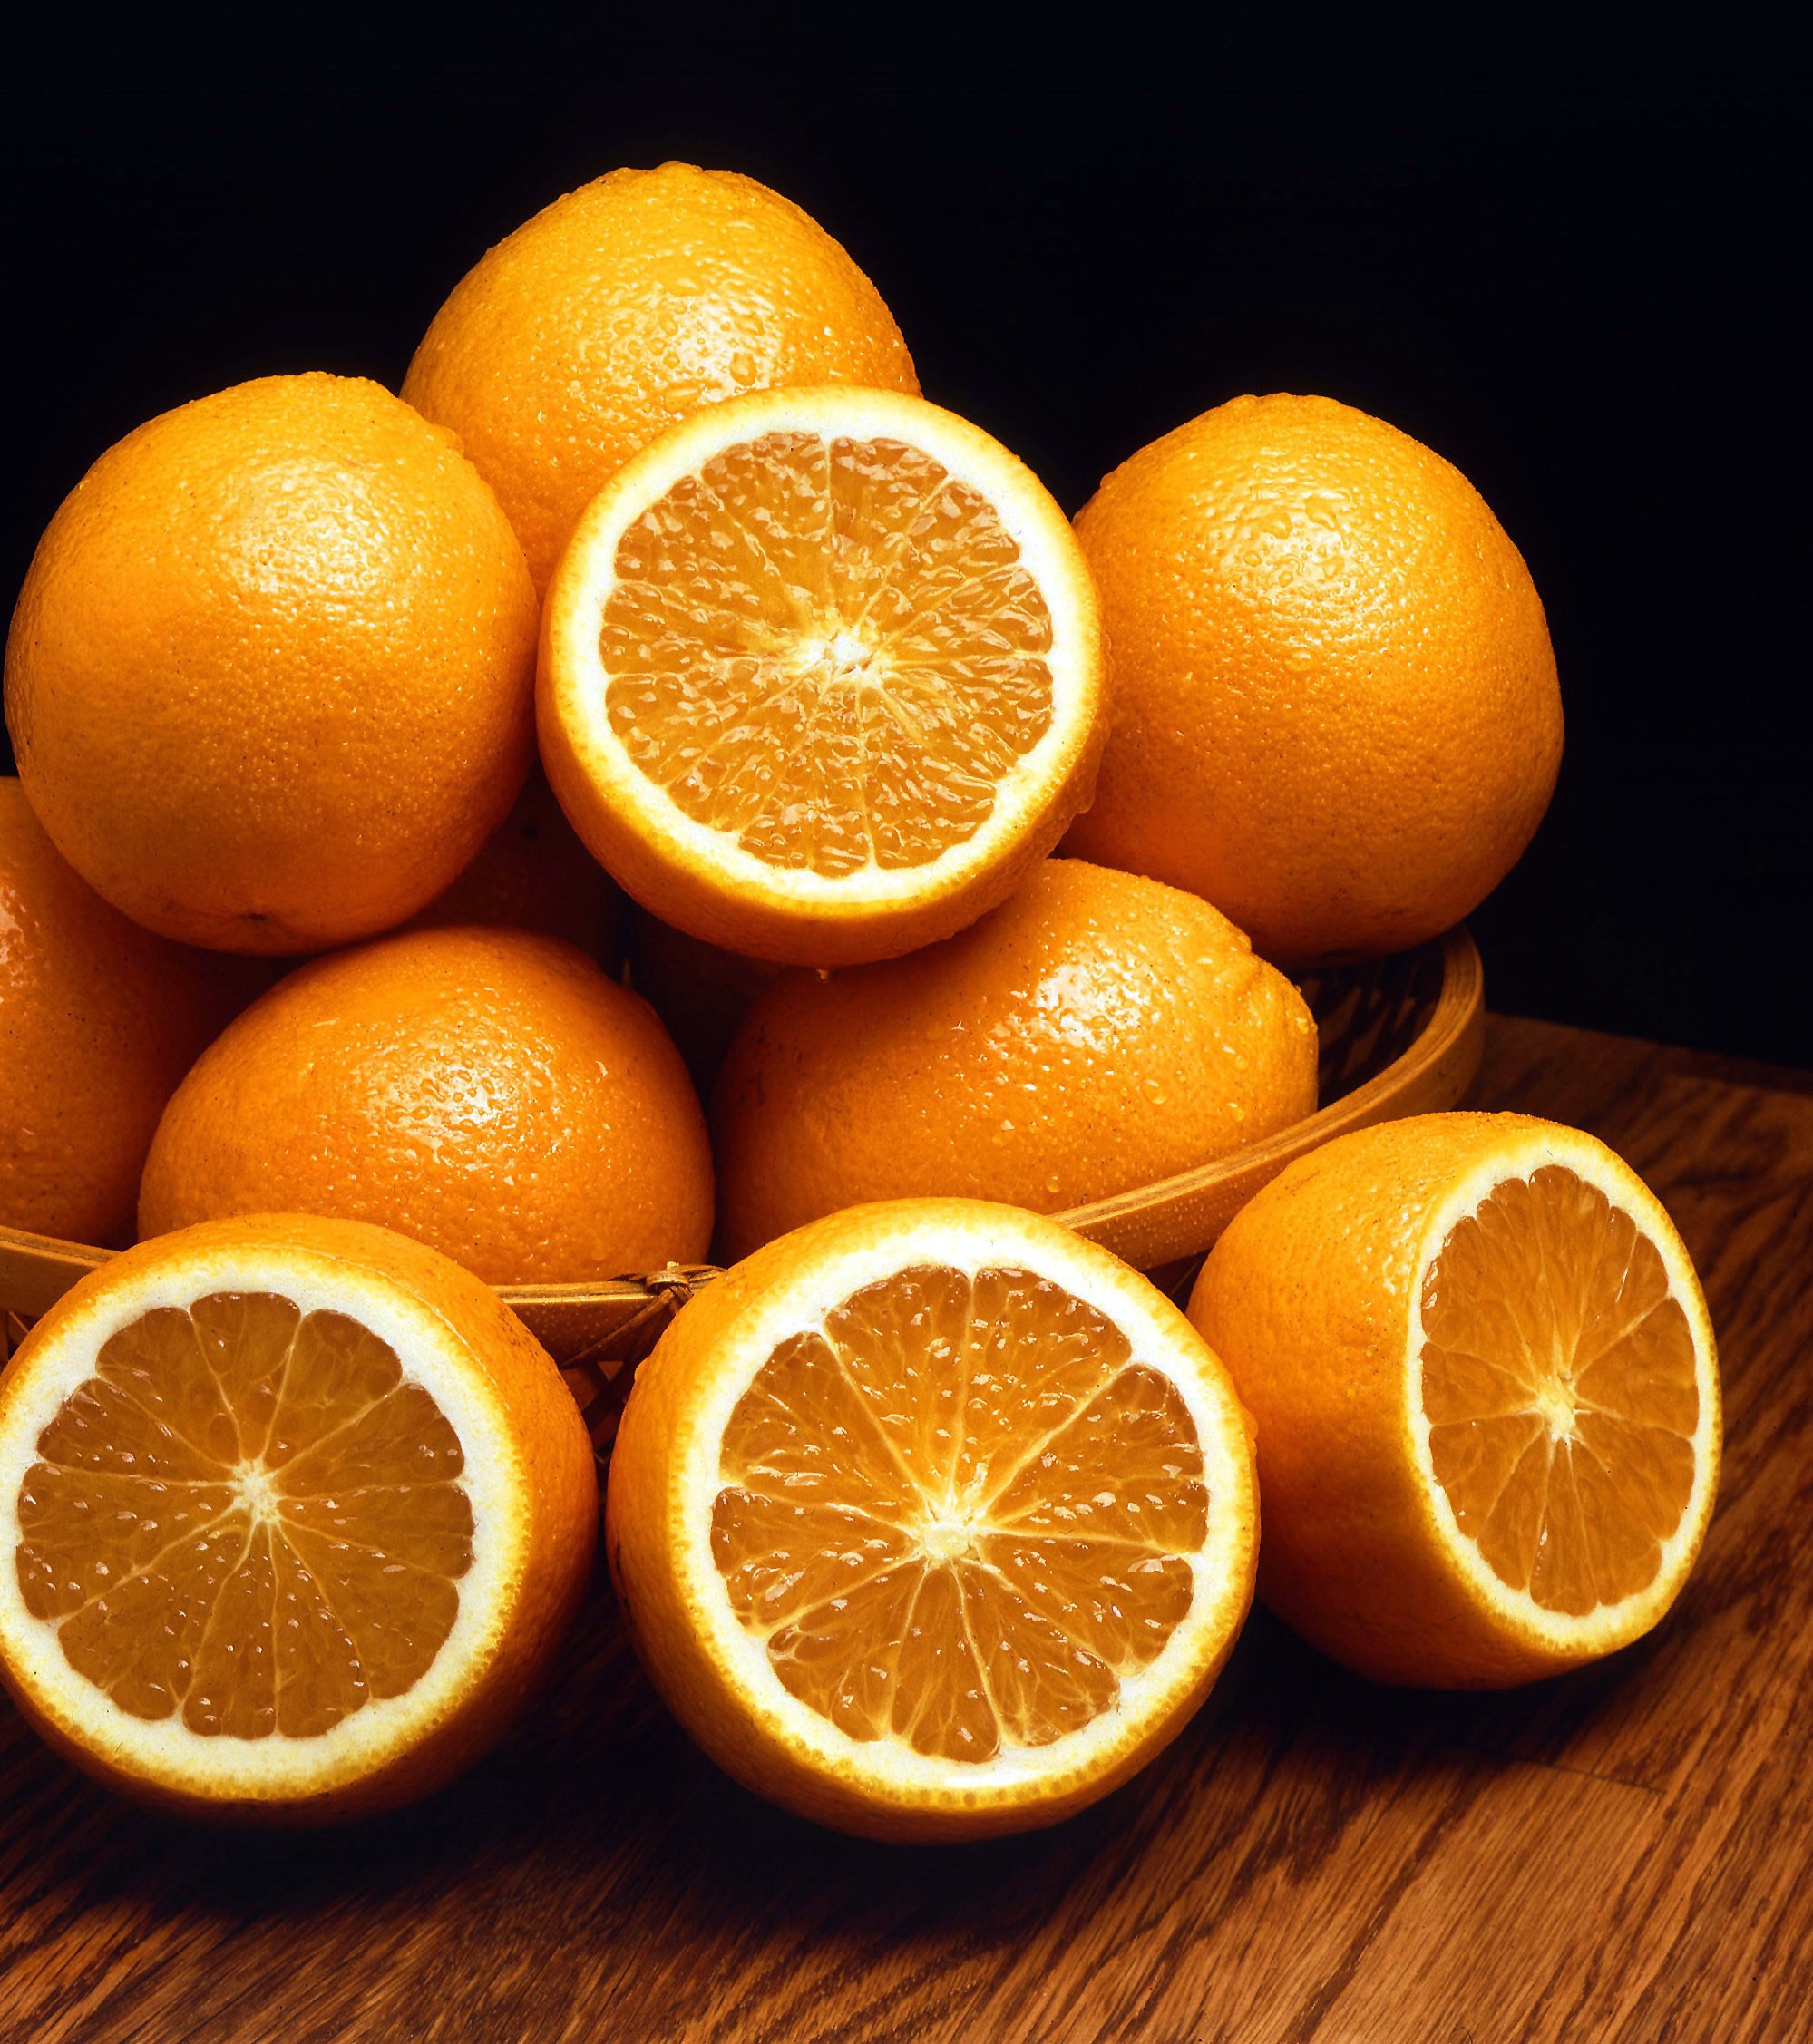
plant, fruit, sweet, ripe, orange, food, produce, drink, juicy, christmas, healthy, eat, delicious, juice, fruit bowl, fruits, tangerine, clementine, vitamins, frisch, oranges, citrus, sour, citrus fruits, vitamin c, bitter orange, mandarin orange, tangelo, valencia orange